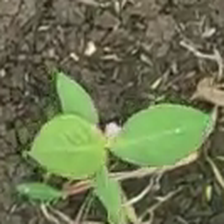
Weed species: Moti_dudhi(Euphorbia_geneculata_L)